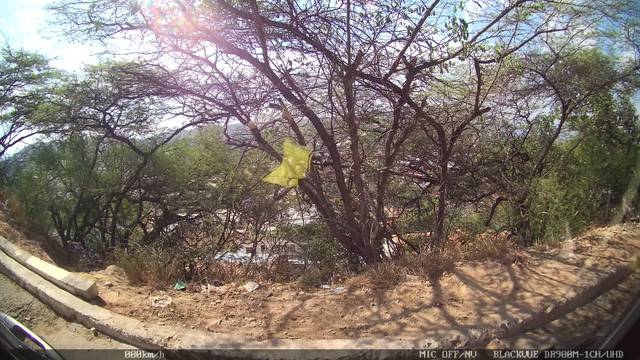
Region: Colombia
Coordinates: 7.878, -72.51